Visual impairment

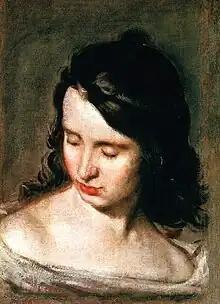
"Blind Woman" by Diego Velázquez

Most visually impaired people who are not completely blind read print, either of a regular size or enlarged by magnification devices. Many also read large-print, which is easier for them to read without such devices. A variety of magnifying glasses, some handheld, and some on desktops, can make reading easier for them.